Ürzig

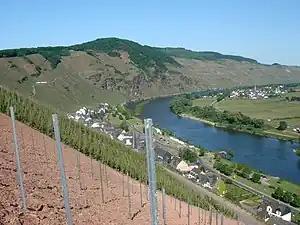
Another view of the "Ürziger Würzgarten"

In the surrounding areas, remnants of settlement from the Bronze Age have been found. About 500 BC, the Treveri, a people of mixed Celtic and Germanic stock, from whom the Latin name for the city of Trier, "Augusta Treverorum", is also derived, settled the region around Trier. Following the Treveri, from roughly 50 BC until AD 500 were the Romans. From times of yore, winegrowing has been an important factor in the economy; foremost among the winegrowers that plied their trade in Ürzig were the monastic wineries, such as Himmerod Abbey and the Springiersbach Carmelite Monastery, whose estates are still preserved.